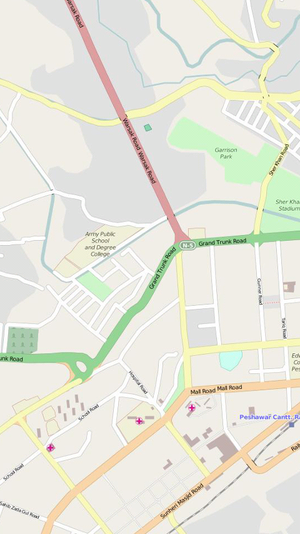
Skoleangrebet i Peshawar 2014
Skoleangrebet i Peshawar 2014 var en terrorhandling i den pakistanske by Peshawar den 16. december 2014, hvor syv bevæbnede medlemmer af Tehreek-e-Taliban Pakistan angreb en offentlig skole. Angrebet er beskrevet som den værste terrorhandling nogensinde i Pakistan. 145 mennesker blev dræbt under angrebet, af disse var 132 børn i alderen 8 til 18år, resten var ansatte på skolen. Mindst 450 mennesker er blevet såret og mange indlagt på hospitaler rundt om i byen. Mere end 950 studerende og ansatte blev reddet af hæren, da operationen sluttede efter alle syv af terroristerne blev dræbt tidligt om aften af pakistanske soldater.